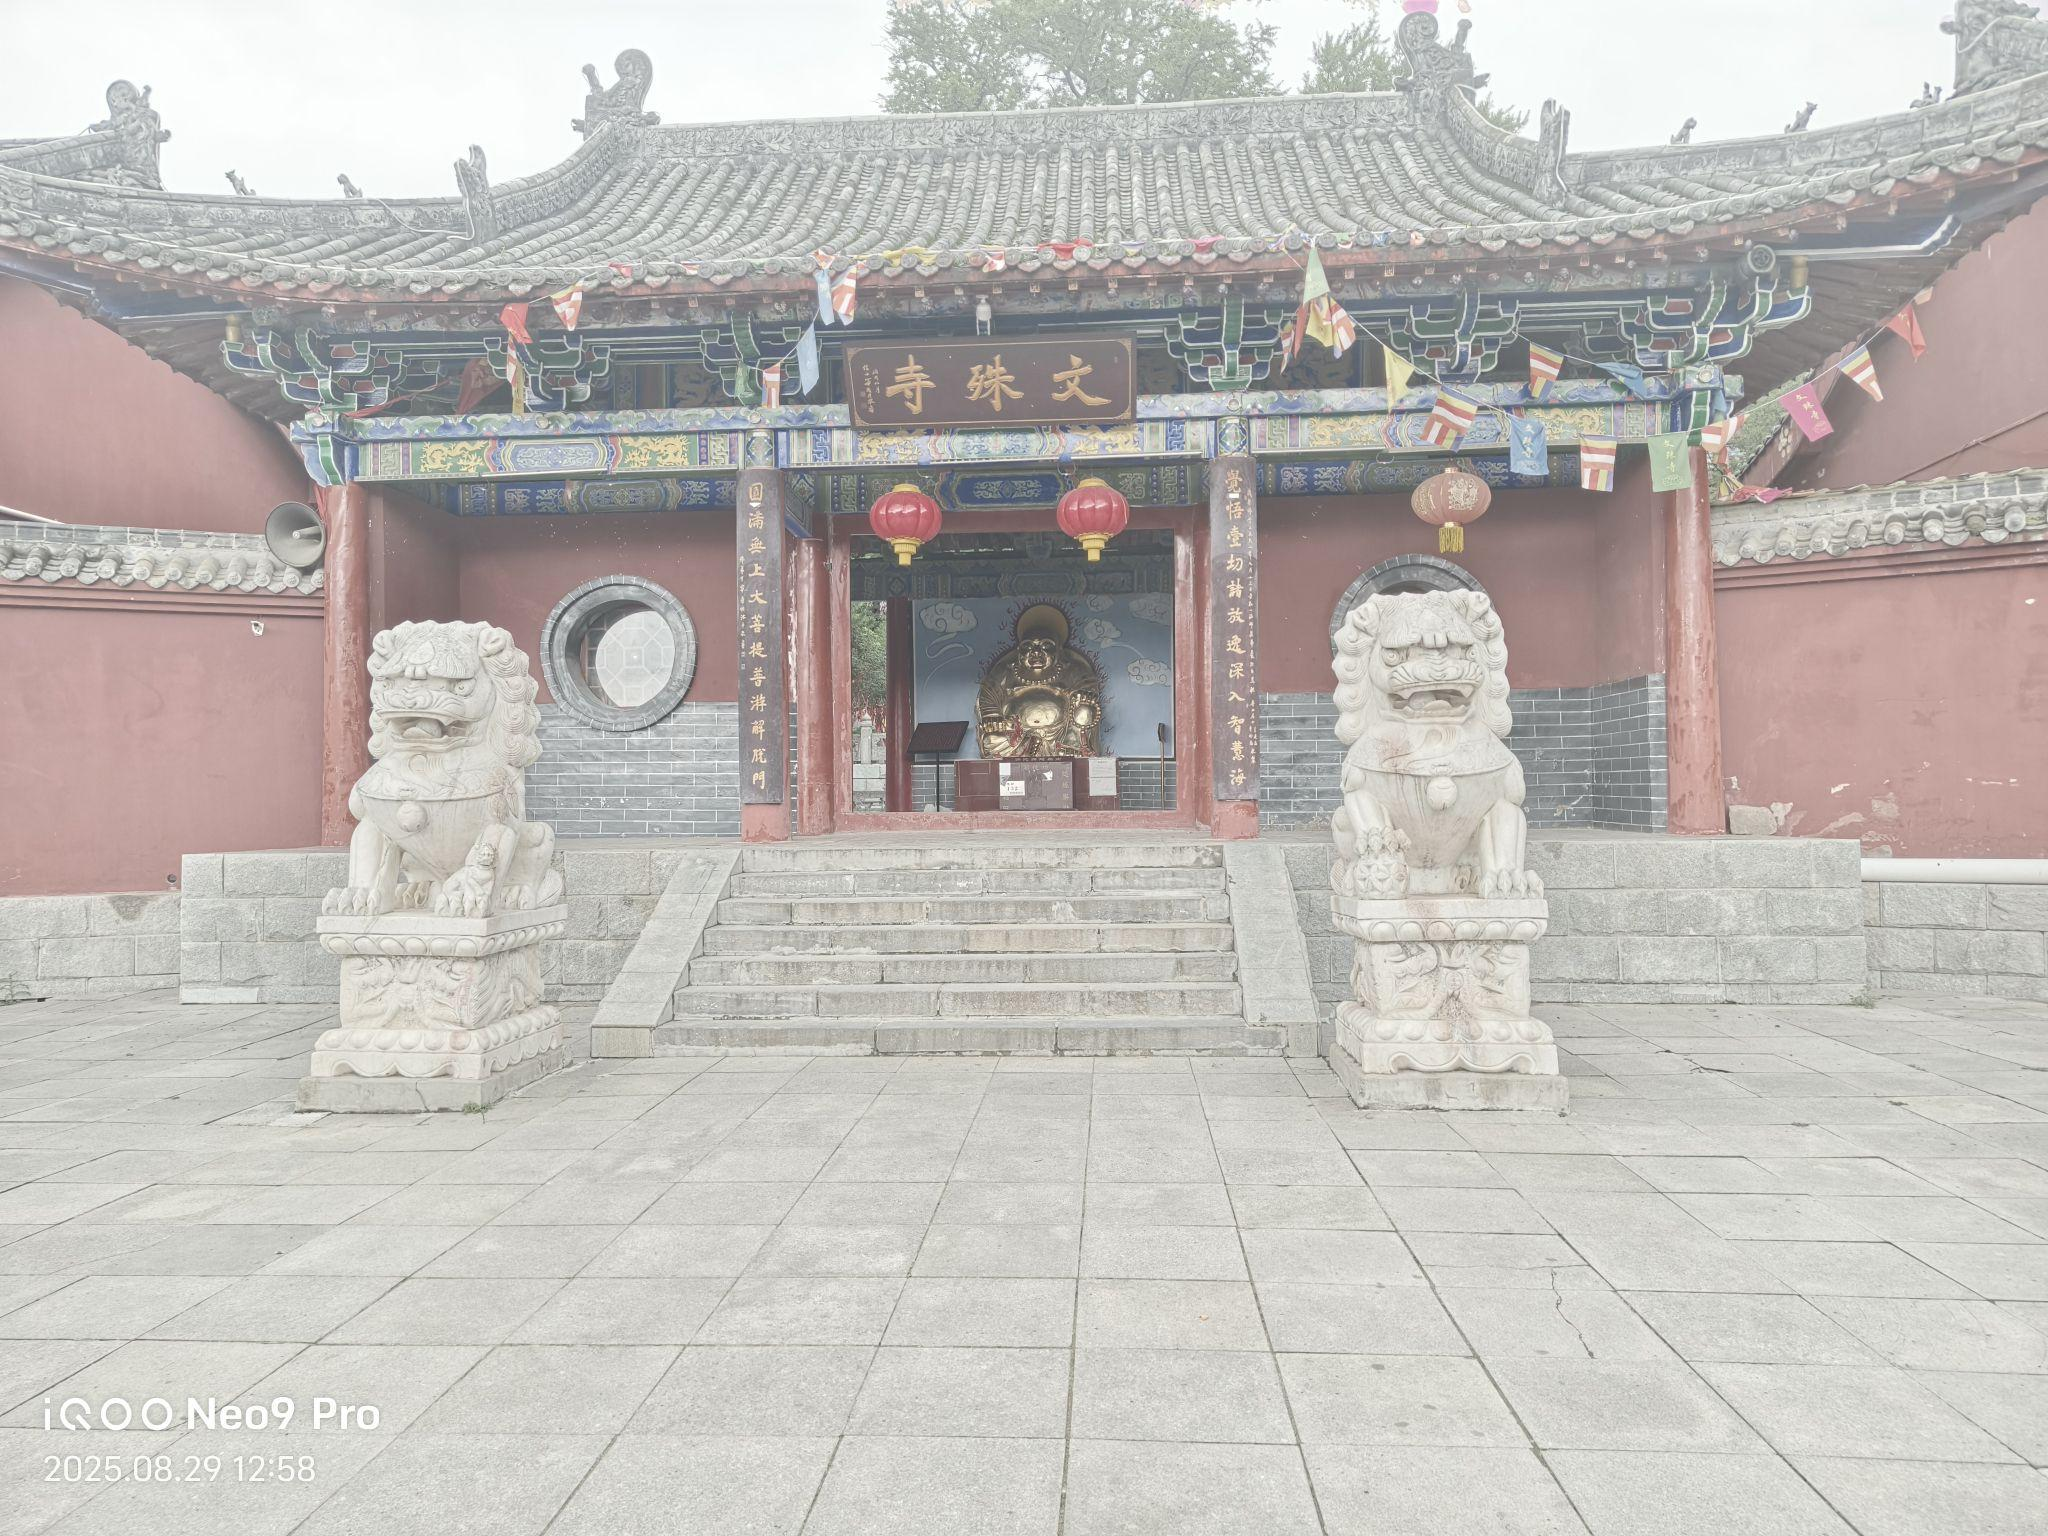
地标名称：文殊寺
所在城市：平顶山市·鲁山县